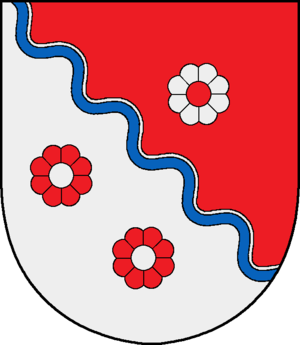
Rondeshagen est une commune allemande du Schleswig-Holstein, située dans l'arrondissement du duché de Lauenbourg, à 13 kilomètres au sud de la ville de Lübeck. Rondeshagen est l'une des onze communes de l'Amt Berkenthin dont le siège est à Berkenthin.